The Garfield Movie

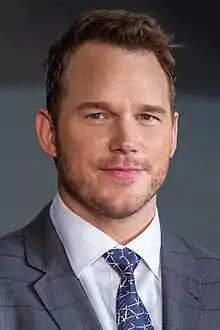
Chris Pratt provides the voice of Garfield in the film

In November 2021, Chris Pratt was announced to star as Garfield. In May 2022, it was reported that Samuel L. Jackson joined the film as Garfield's father, Vic. In August 2022, Ving Rhames, Nicholas Hoult, Hannah Waddingham and Cecily Strong were added to the cast. In November 2022, Brett Goldstein and Bowen Yang were added to the cast. Harvey Guillén was confirmed to voice Odie in November 2023, and Hoult was later confirmed to voice Jon Arbuckle in December 2023. With the release of the second trailer in March 2024, Snoop Dogg was revealed to star in the film, and Janelle James was also announced to star the same month.